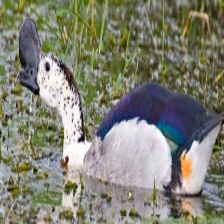
Species: KNOB BILLED DUCK
Scientific name: SARKIDIORNIS MELANOTOS
ImageNet parent category: drake